Grant Nisbett

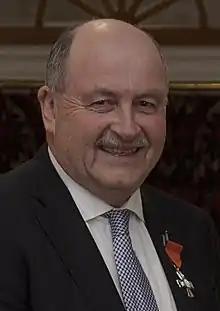
Nisbett in 2018

Grant Wallace Nisbett (born 26 December 1950) is a New Zealand sports broadcaster and former TAB media liaison. He is the lead rugby commentator for SKY Network Television and called his 300th test match between the All Blacks and France at Westpac Stadium on 16 June 2018. His career spans over 40 years.